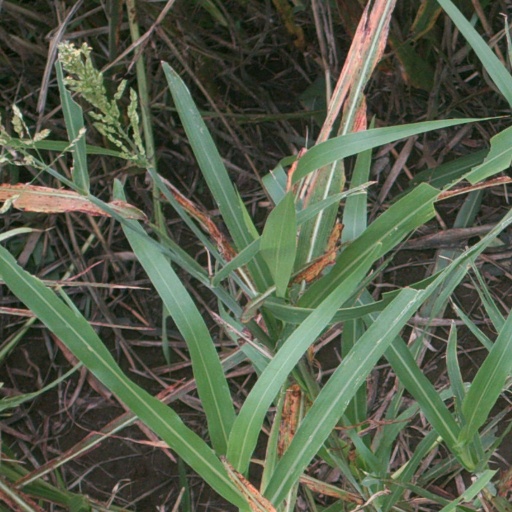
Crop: sorghum